Thomson's Falls

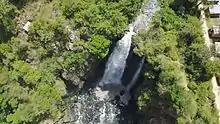
An aerial view of Thompson's Falls

The falls appeared in the TV Movie "The Man in the Brown Suit" (1988).